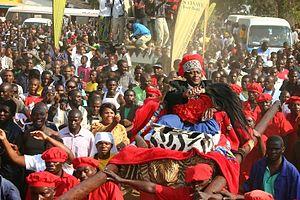
Les Bembas sont un peuple bantou vivant en Afrique australe, dans une zone allant du Katanga oriental jusqu'en Zambie, pays dans lequel ils sont pour la plupart établis. Quelques communautés sont également établies en Angola. Ils parlent la langue homonyme.